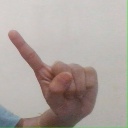
अक्षर: ए